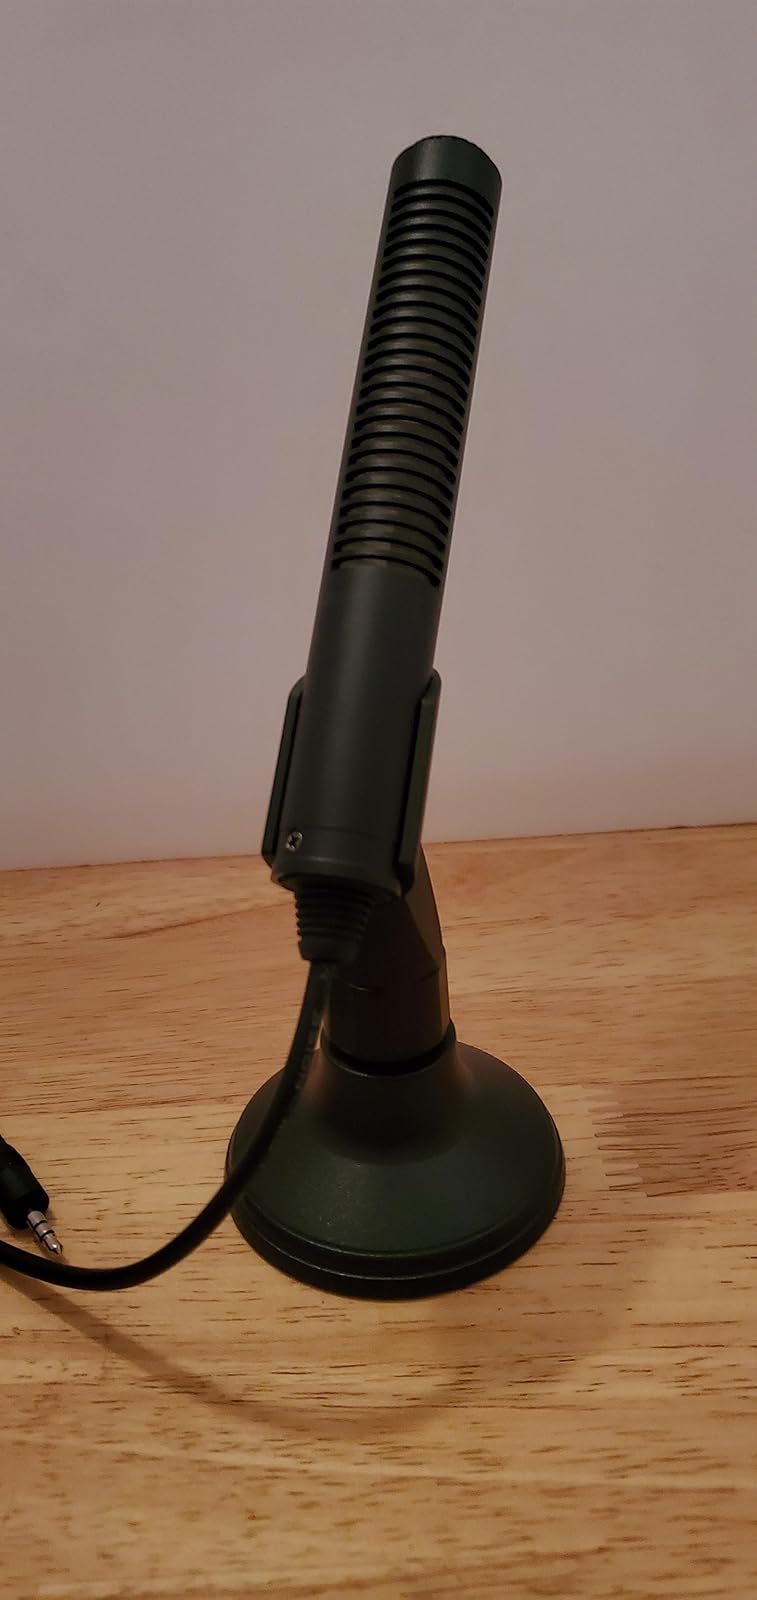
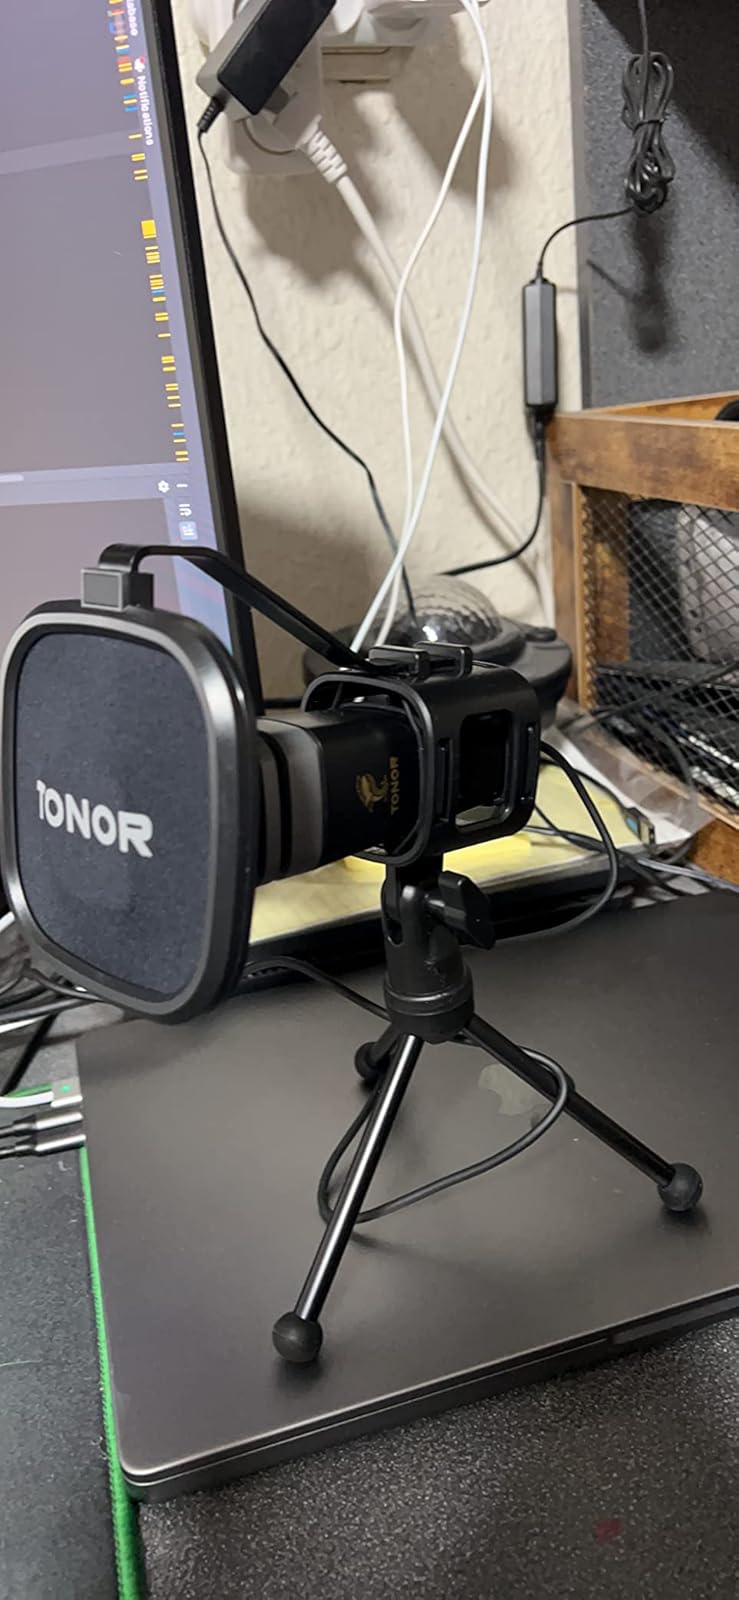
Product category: microphone
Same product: no